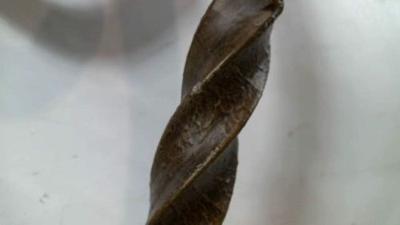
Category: table